Barbara Bush (born 1981)

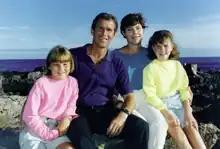
Barbara (right) with her parents, George W. Bush and Laura Bush and her sister, Jenna, in 1990

Barbara Pierce Bush was born on November 25, 1981 at Baylor University Medical Center in Dallas, Texas. When the family lived in the Preston Hollow section of Dallas, she and her twin sister, Jenna, attended Preston Hollow Elementary School; Laura Bush served on Preston Hollow's Parent-Teacher Association at that time. Later, Barbara and Jenna attended The Hockaday School in Dallas. When her father became Governor of Texas in 1994, Barbara attended St. Andrew's Episcopal School in Austin, Texas. She began Austin High School in 1996, graduating with the class of 2000. Barbara graduated from Yale University, where she was a member of Kappa Alpha Theta, with a bachelor of arts degree in Humanities and earned a Master in Public Administration from Harvard Kennedy School as a fellow with the Center for Public Leadership.